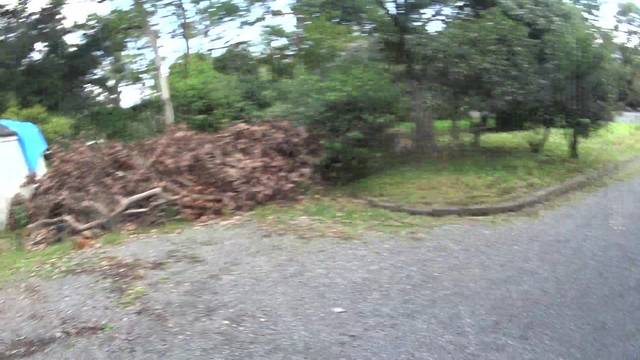
Region: Japan
Coordinates: 35.018, 135.761